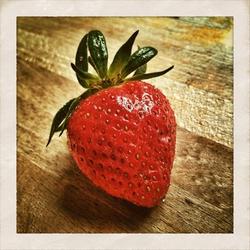
Label: Strawberry